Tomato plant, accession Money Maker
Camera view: bottom (45 deg); turntable rotation: 60 degrees
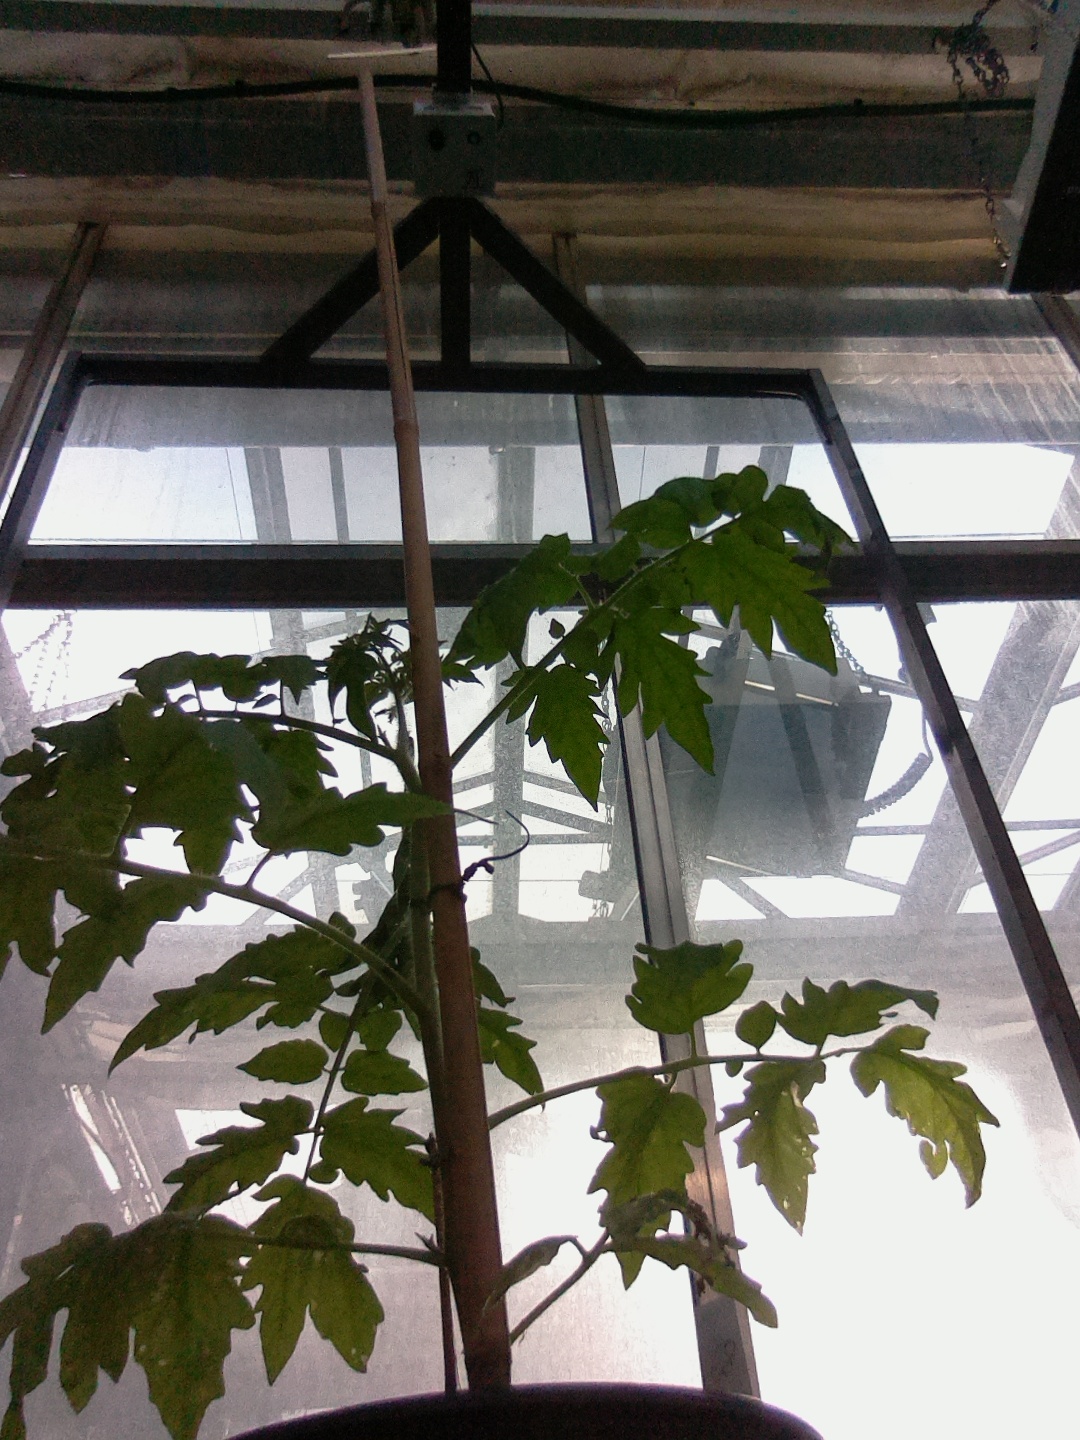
BBCH growth stage 14: 8 of true leaves visible